1899 Michigan Wolverines football team

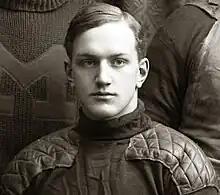
End Neil Snow scored five touchdowns in the first Rose Bowl game.

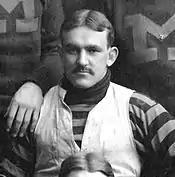
Tackle and 1899 team captain Allen Steckle later became a collegiate coach.

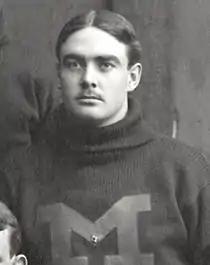
The rough play of Richard France ("pictured") prompted a punch from Wisconsin's Pat O'Dea, leading to O'Dea's ejection from the 1899 championship game.

Prior to 1898, no player from a "Western" school had been selected as a college football All-American. William Cunningham became Michigan's first All-American in 1898. The 1899 College Football All-America Team, as selected by the "Philadelphia Inquirer", included three Michigan players: